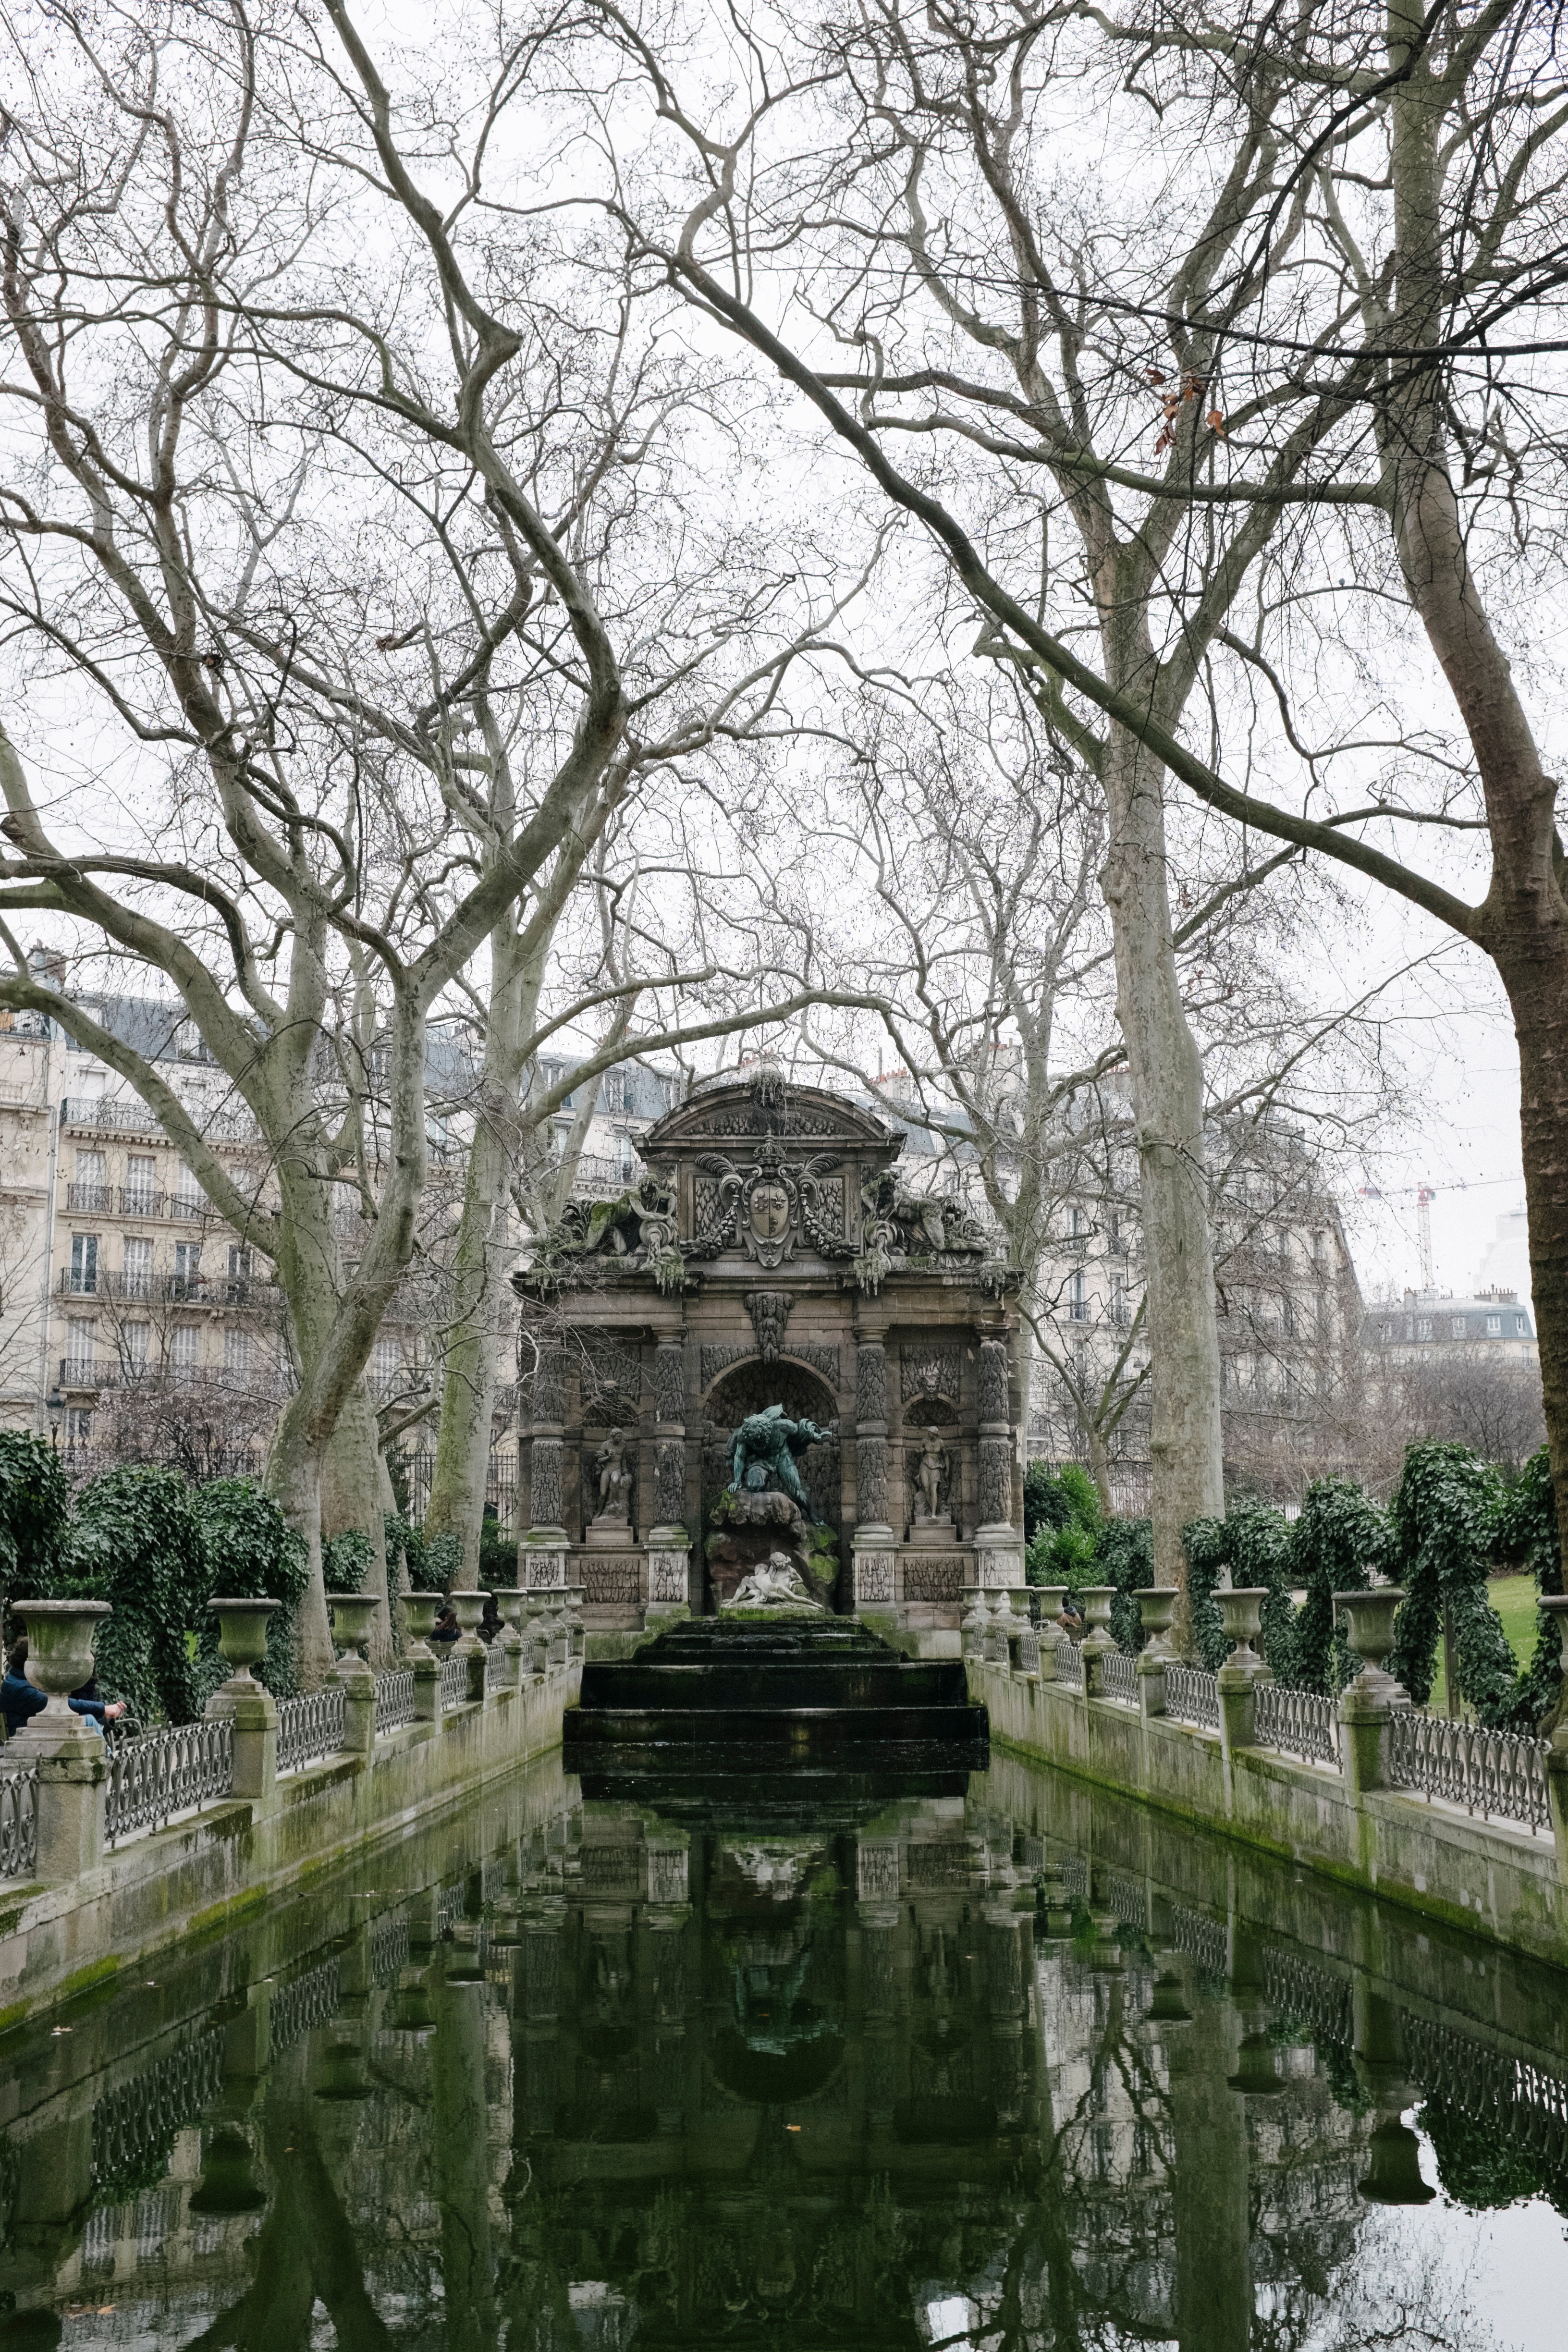
flower, botany, cemetery, garden, place of worship, shrine